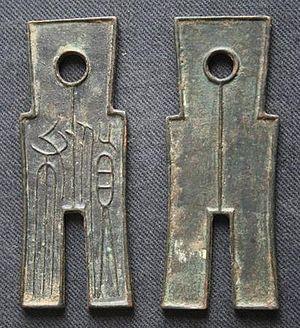
La dynastie Han gouverne la Chine de 206 av. J.-C. à 220 apr. J.-C. Elle est traditionnellement divisée en deux périodes ː celle des Han occidentaux ou Han antérieurs et celle des Han orientaux ou Han postérieurs. Ces deux périodes sont séparées par la courte dynastie Xin fondée par Wang Mang. Après la chute de Mang, la capitale de la dynastie est transférée de Chang'an à Luoyang, située plus à l'est. C'est à cause de ce déplacement vers l'est que les historiens parlent de Han occidentaux avant le changement de capitale et de Han orientaux après.